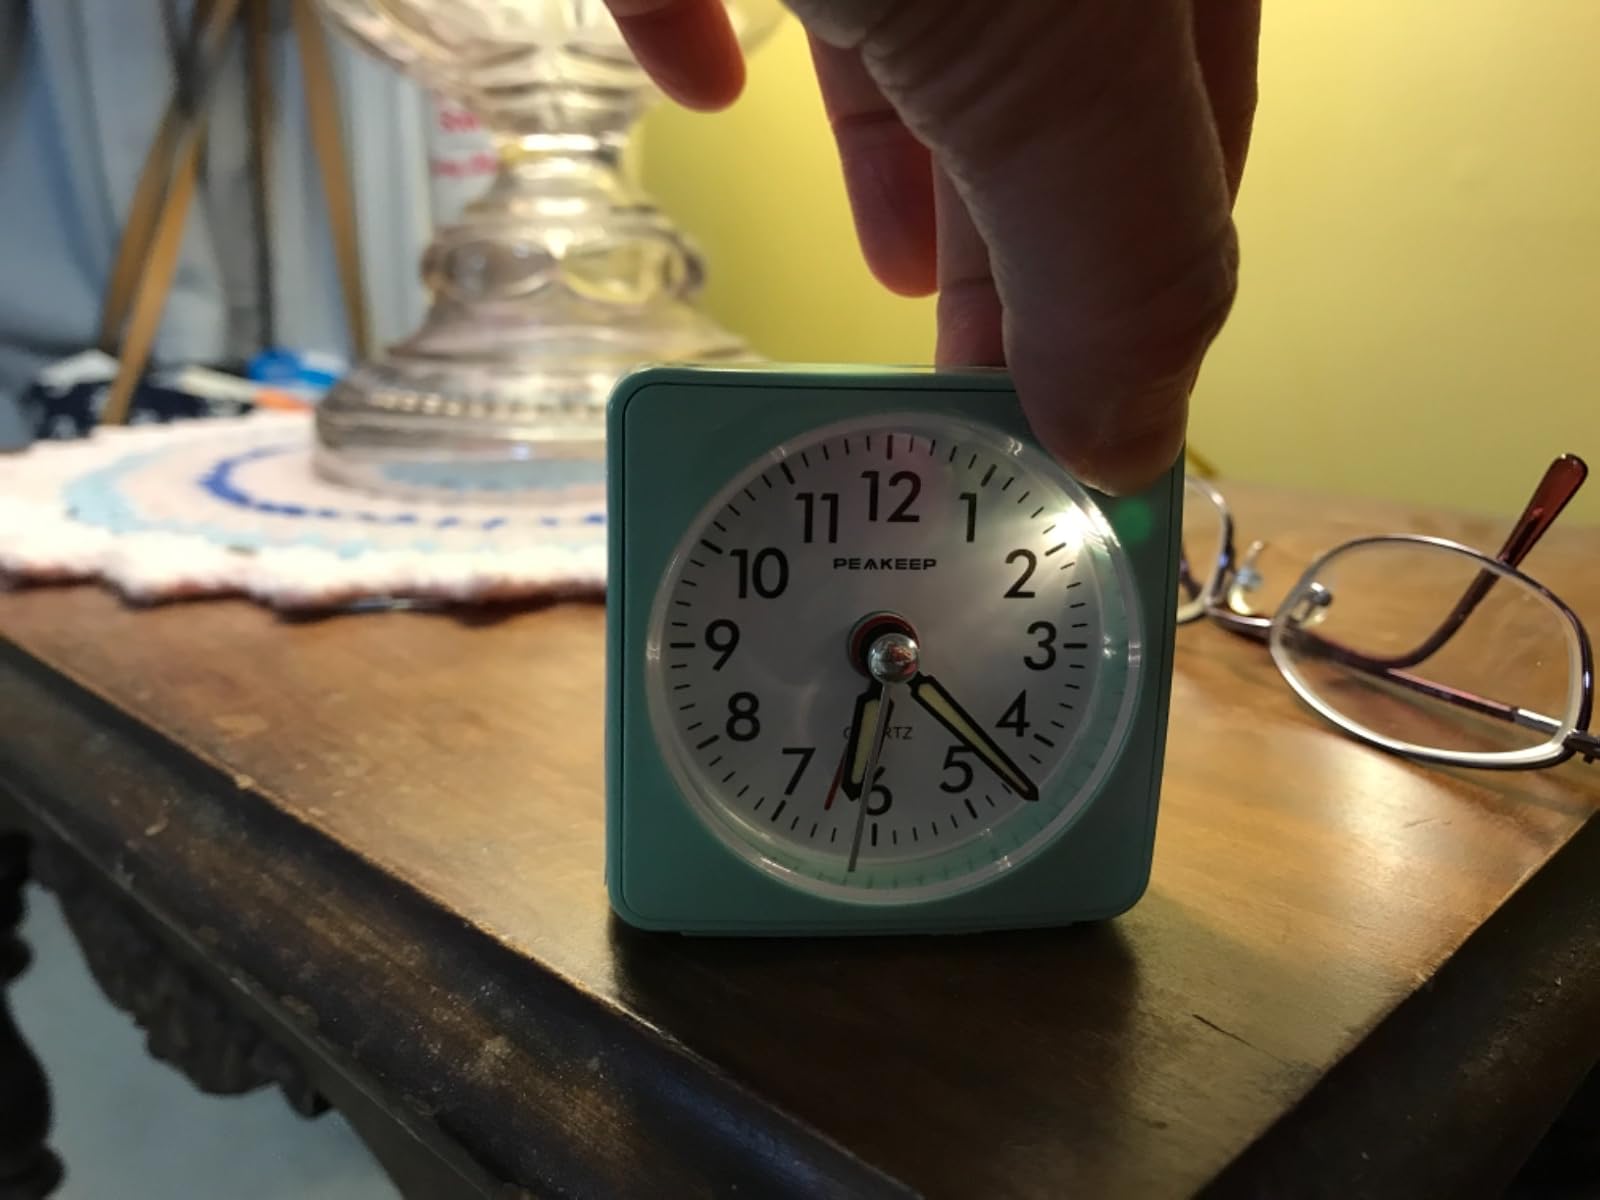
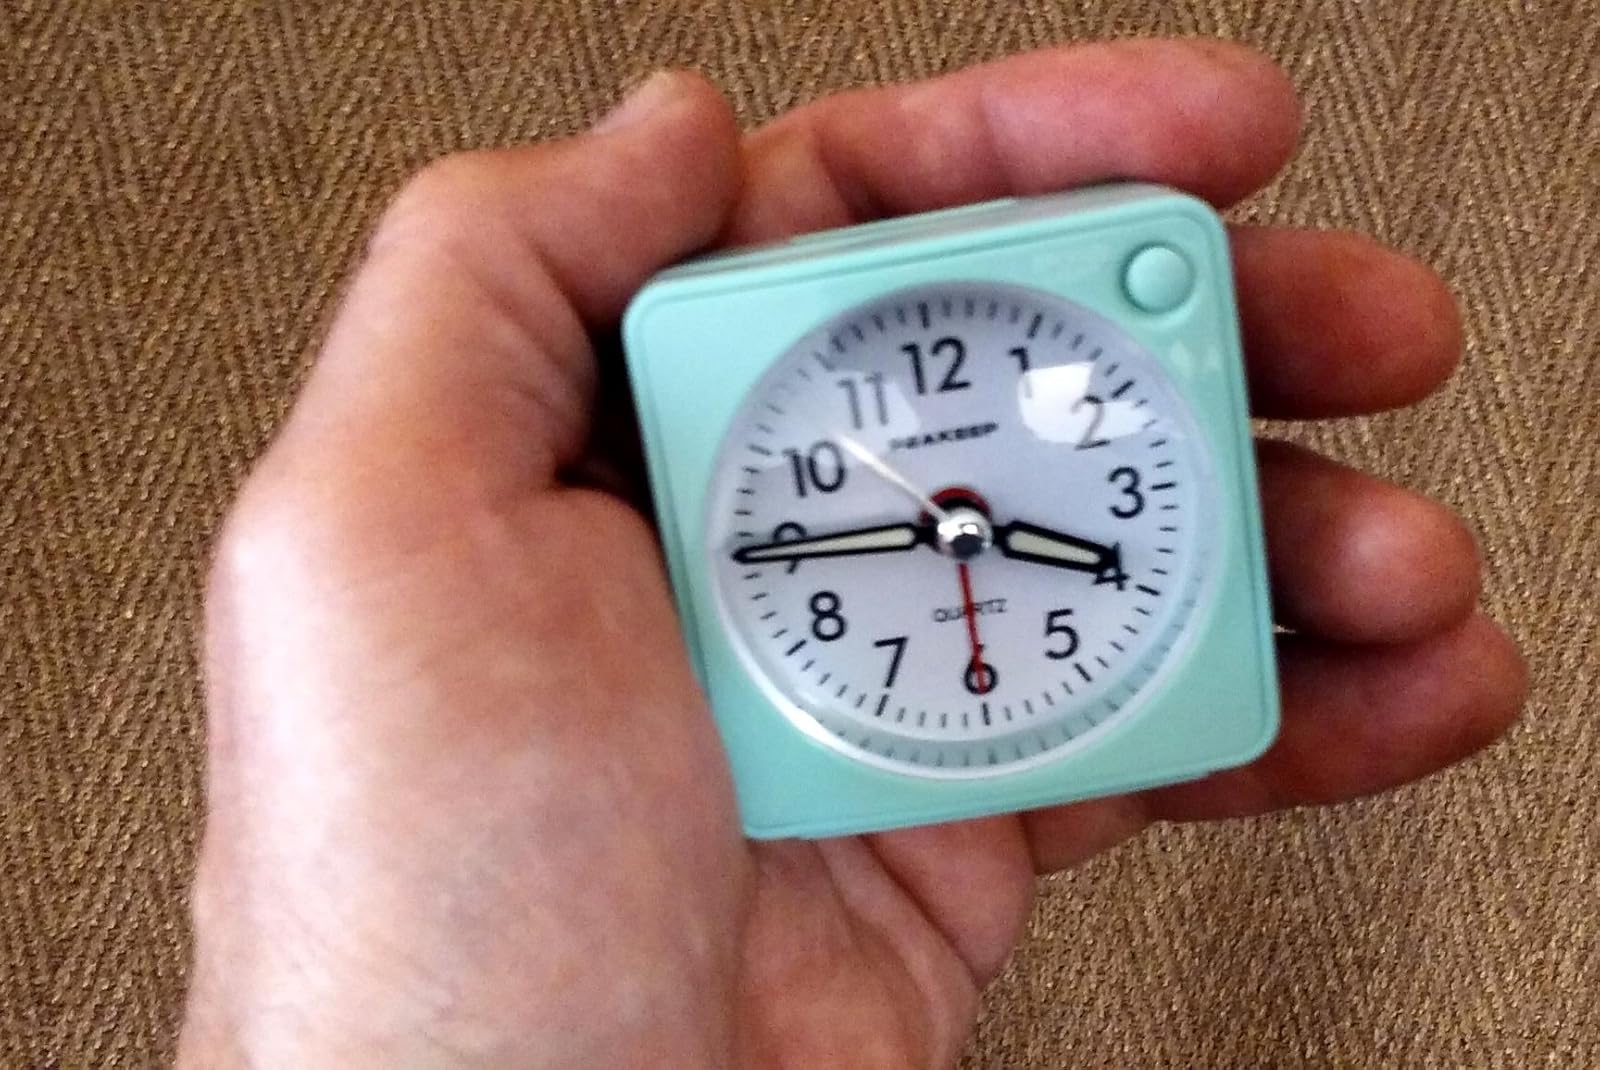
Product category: clock
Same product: yes